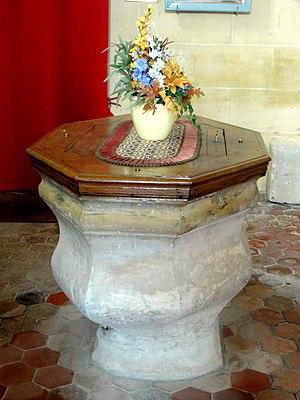
Fonts baptismaux.